Husein Memić

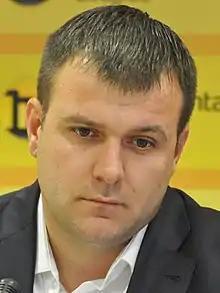
Memić in 2019

Husein Memić (born 24 March 1983) is a Serbian politician serving as minister of tourism and youth since 2022. An ethnic Bosniak, Memić is a member of the Social Democratic Party of Serbia (SDPS) and its Sandžak affiliate Sandžak Democratic Party (SDP).